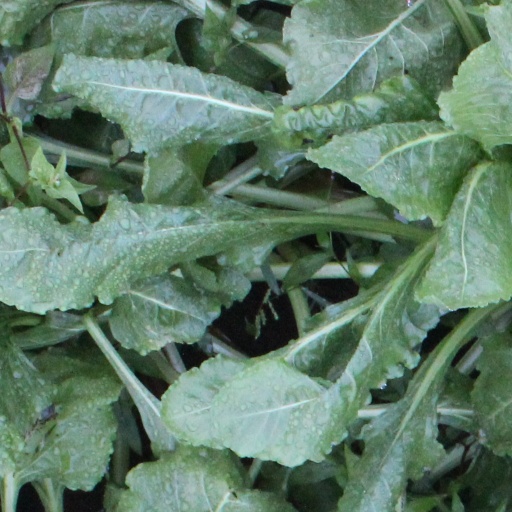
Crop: sugar beet